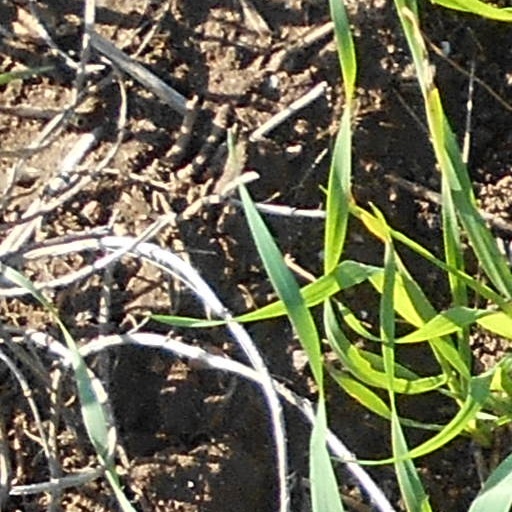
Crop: wheat